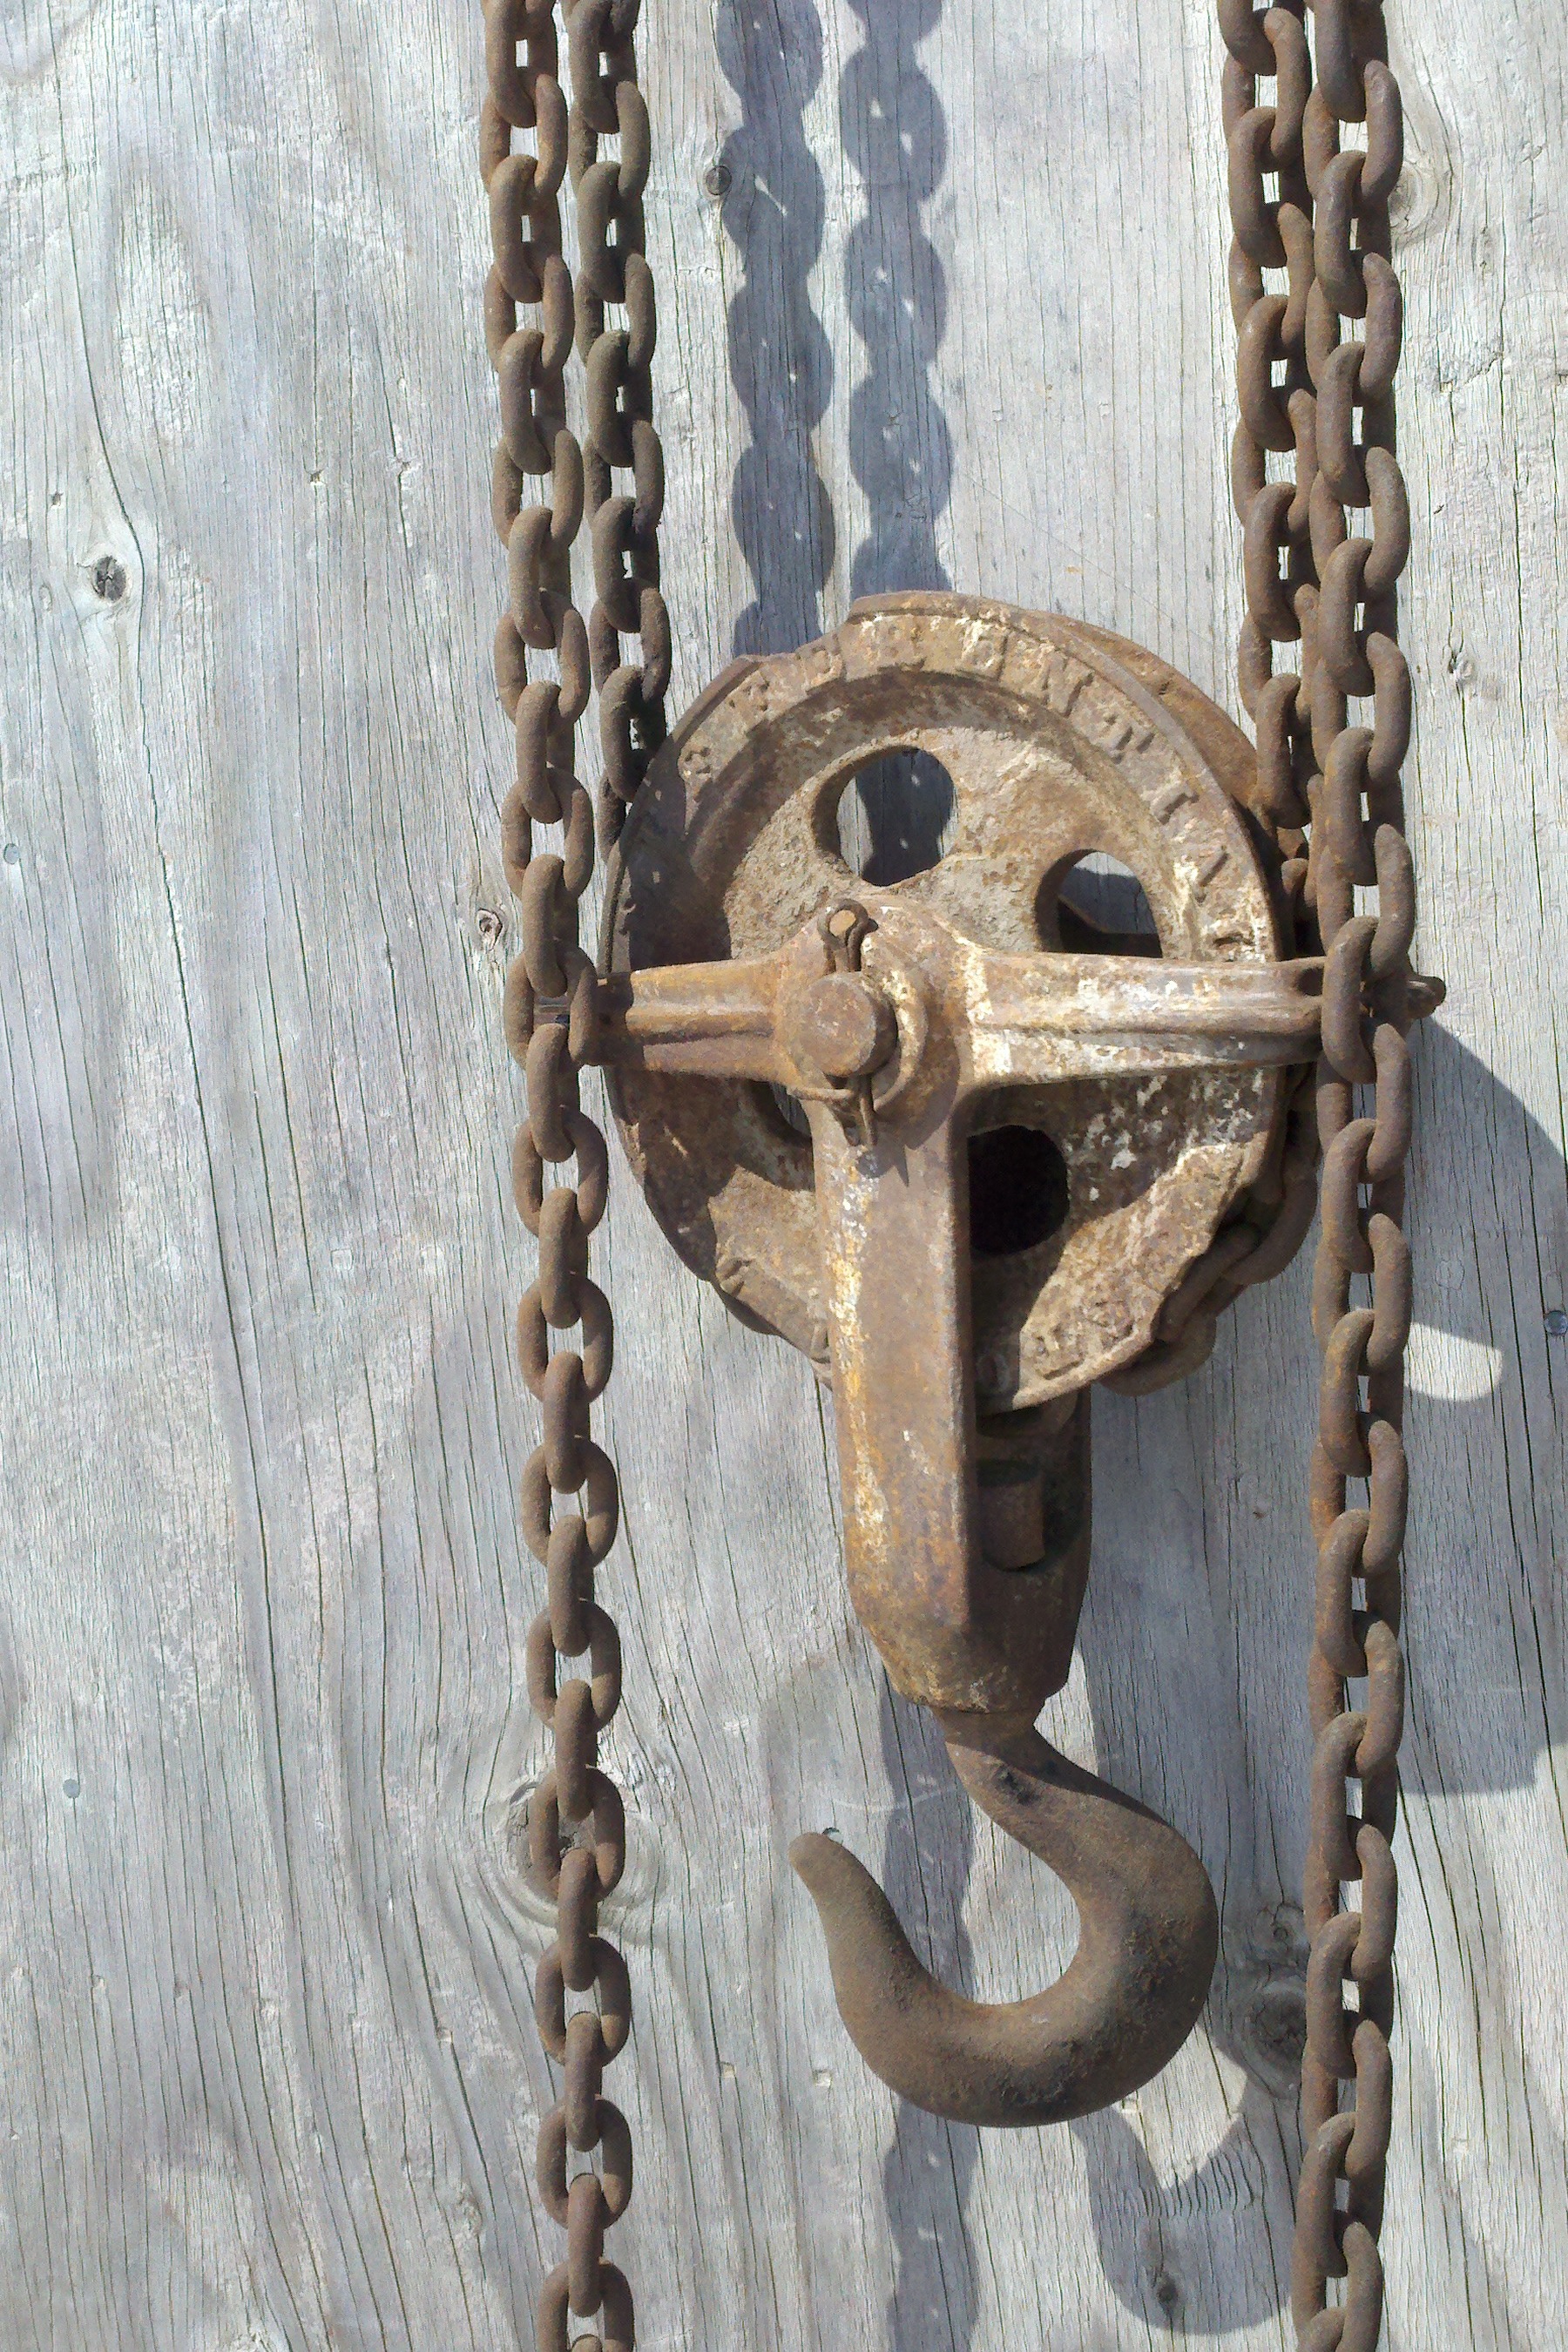
wood, antique, chain, rust, rein, hook, bridle, carving, hoist, pulley, halter, chain hoist, horse tack